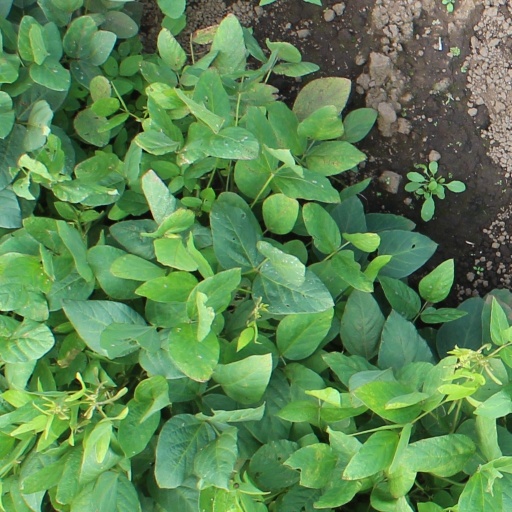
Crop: soybean